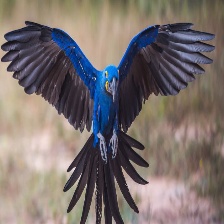
Species: HYACINTH MACAW
Scientific name: ANODORHYNCHUS HYACINTHINUS
ImageNet parent category: macaw